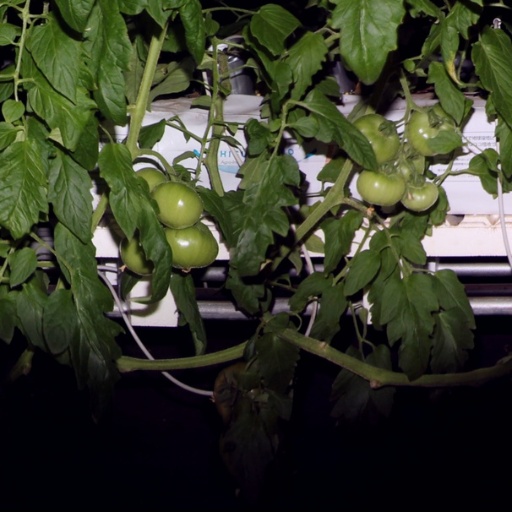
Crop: tomato